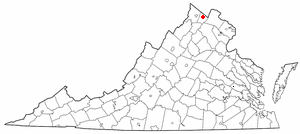
La ville américaine de Berryville est le siège du comté de Clarke, dans l’État de Virginie. Lors du recensement de 2000, sa population s’élevait à 2 963 habitants.